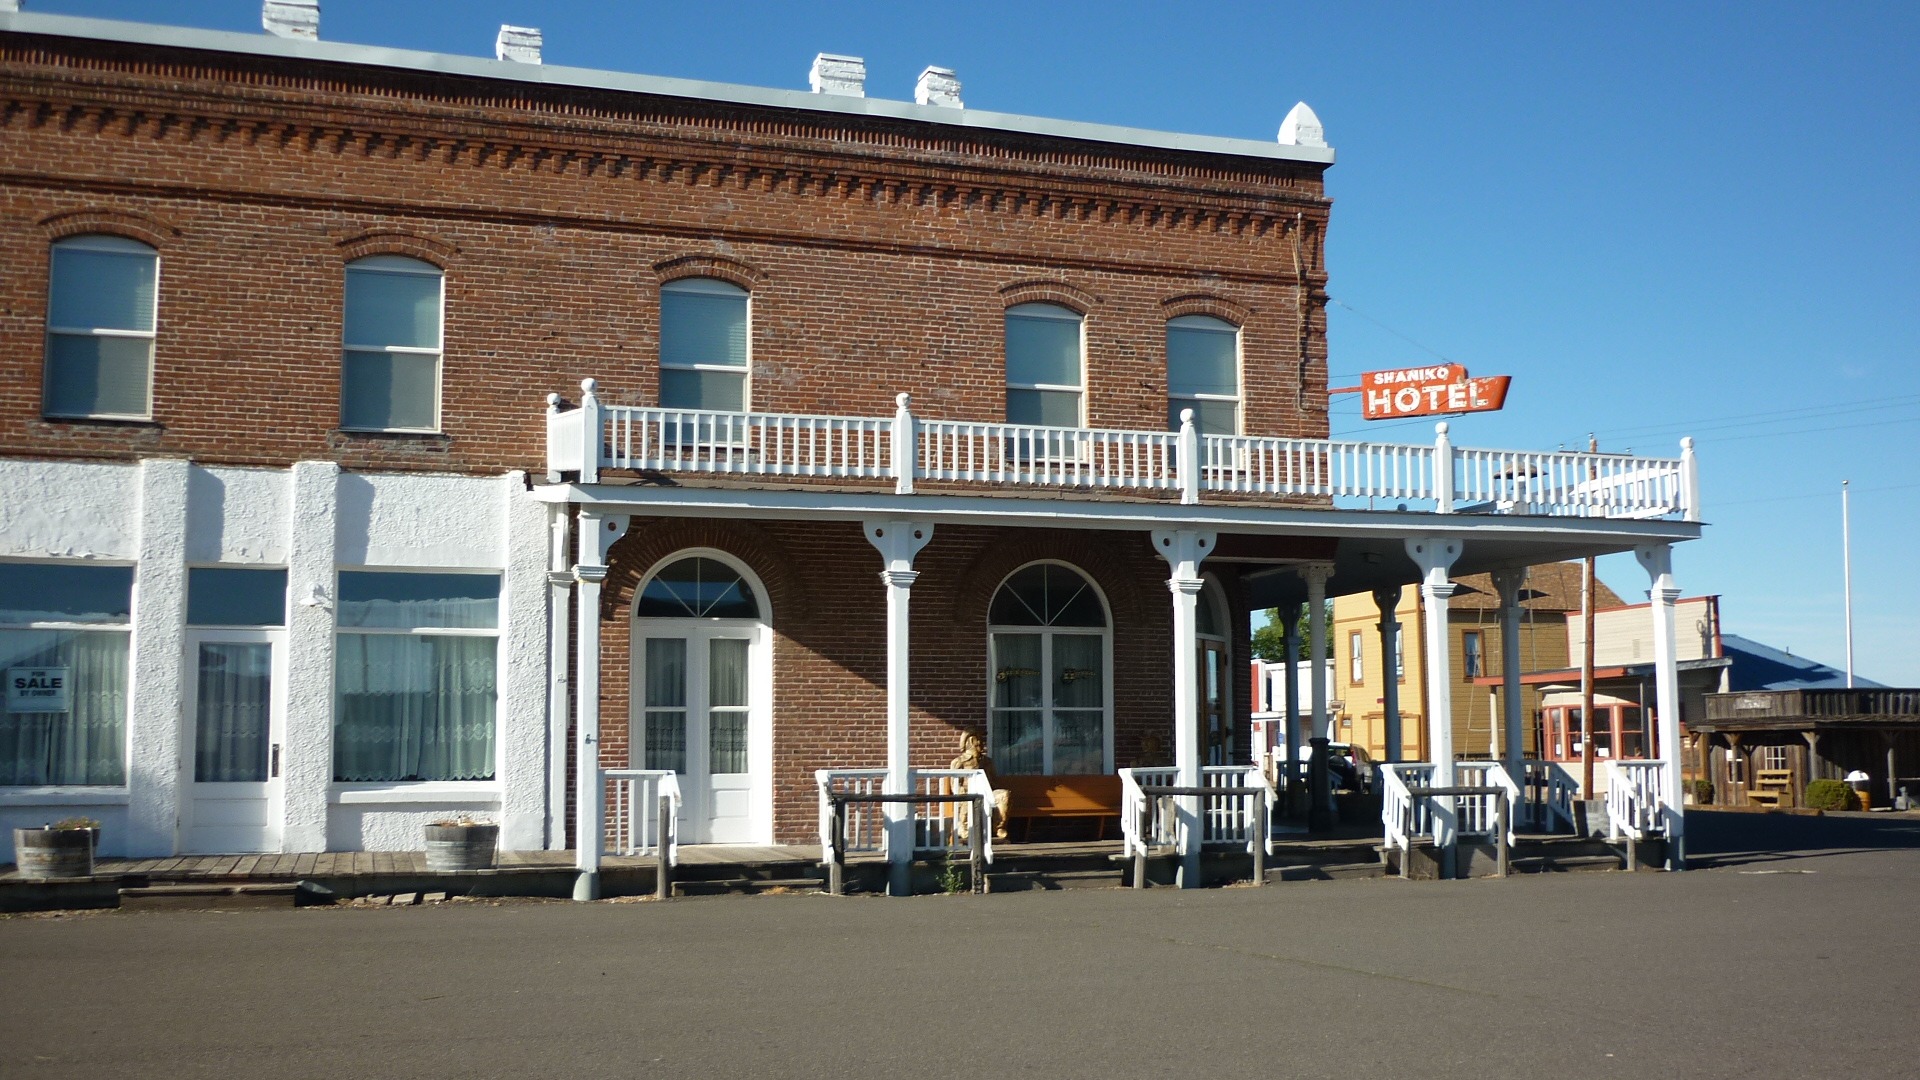
architecture, town, building, downtown, desolate, rural, usa, america, train station, facade, abandoned, property, nostalgia, empty, exterior, decay, historic, deserted, united states, northwest, american, hotel, neglected, ghost town, estate, forgotten, oregon, neighbourhood, obsolete, residential area, shaniko